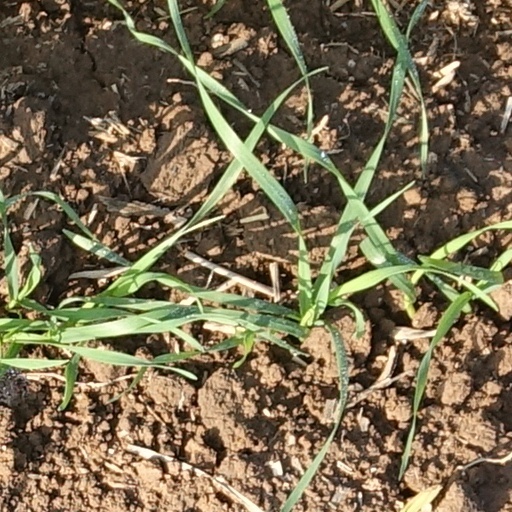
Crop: wheat